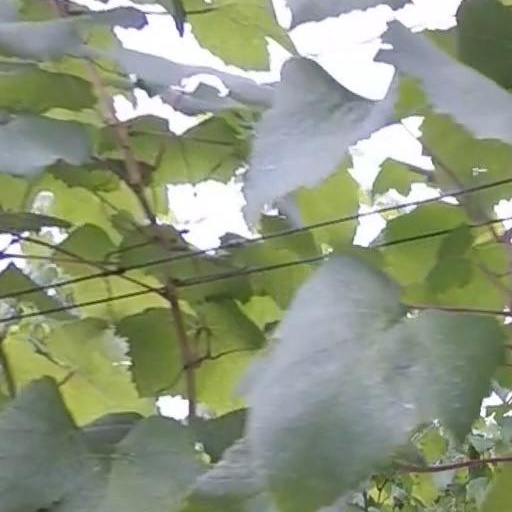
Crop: grape